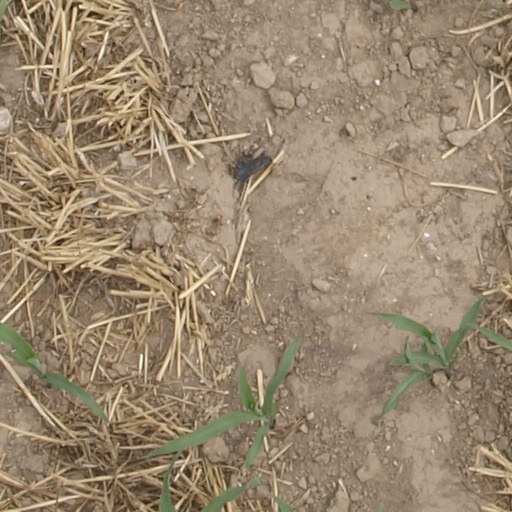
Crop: maize; corn